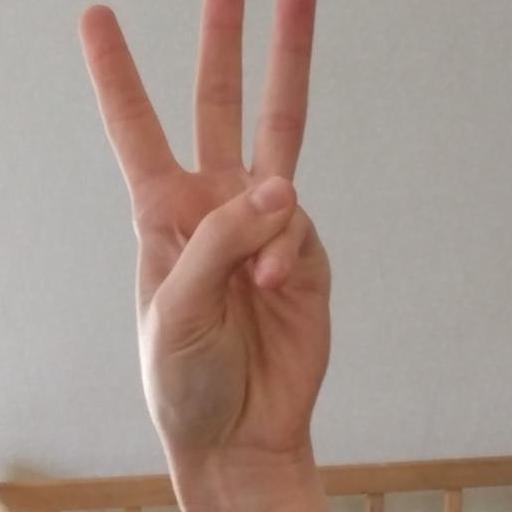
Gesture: three